Freestyle wrestling

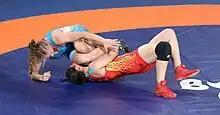
The wrestler in red attempting to turn her opponent in blue from leg lace position

In freestyle wrestling, as well as in Greco-Roman wrestling, points are awarded mostly on the basis of explosive action and risk. For example, when one wrestler performs a grand amplitude throw that brings his opponent into the danger position, he is awarded the greatest number of points that can be scored in one instance. Also, a wrestler who takes the risk to briefly roll on the mat (with his shoulders in contact with the mat) could give a certain number of points to his opponent. Scoring can be accomplished in the following ways: